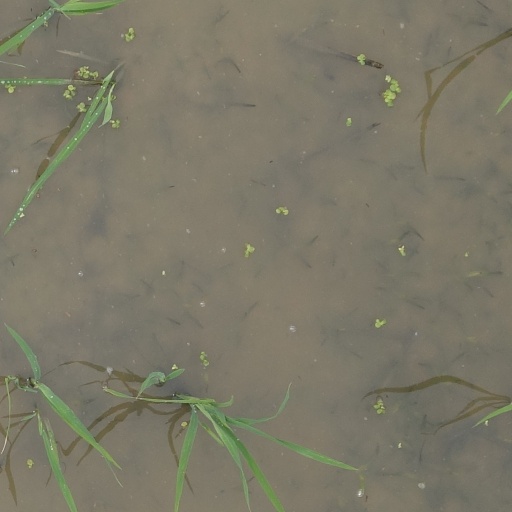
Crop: rice